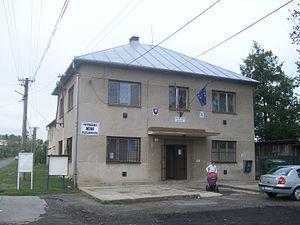
Jelšovec est un village de Slovaquie situé dans la région de Banská Bystrica.